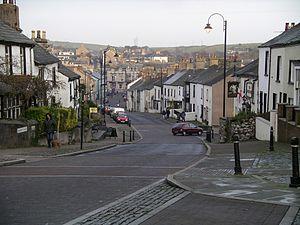
Dalton-in-Furness est une petite ville d'environ 7 800 habitants au nord-est de Barrow-in-Furness, en Cumbria province du nord-ouest de l'Angleterre.